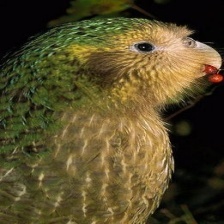
Species: KAKAPO
Scientific name: STRIGOPS HABROPTILUS